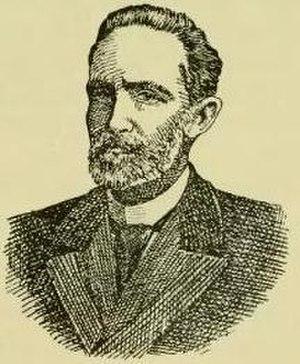
Luís Viana, né le 30 novembre 1846 à Casa Nova, mort en haute mer, dans l’océan Atlantique, le 6 juillet 1920, était un magistrat et homme politique brésilien.
La guerre de Canudos ou campagne de Canudos est un conflit armé survenu à la fin du XIXᵉ siècle entre, d’une part, les troupes régulières de l'État de Bahia d’abord, de la république du Brésil ensuite, et d’autre part, un groupe de quelque 30 000 colons établis en communauté autonome dans un village fondé par eux dans le nord-est de Bahia près de l’ancienne ferme de Canudos, et rebaptisé Belo Monte.